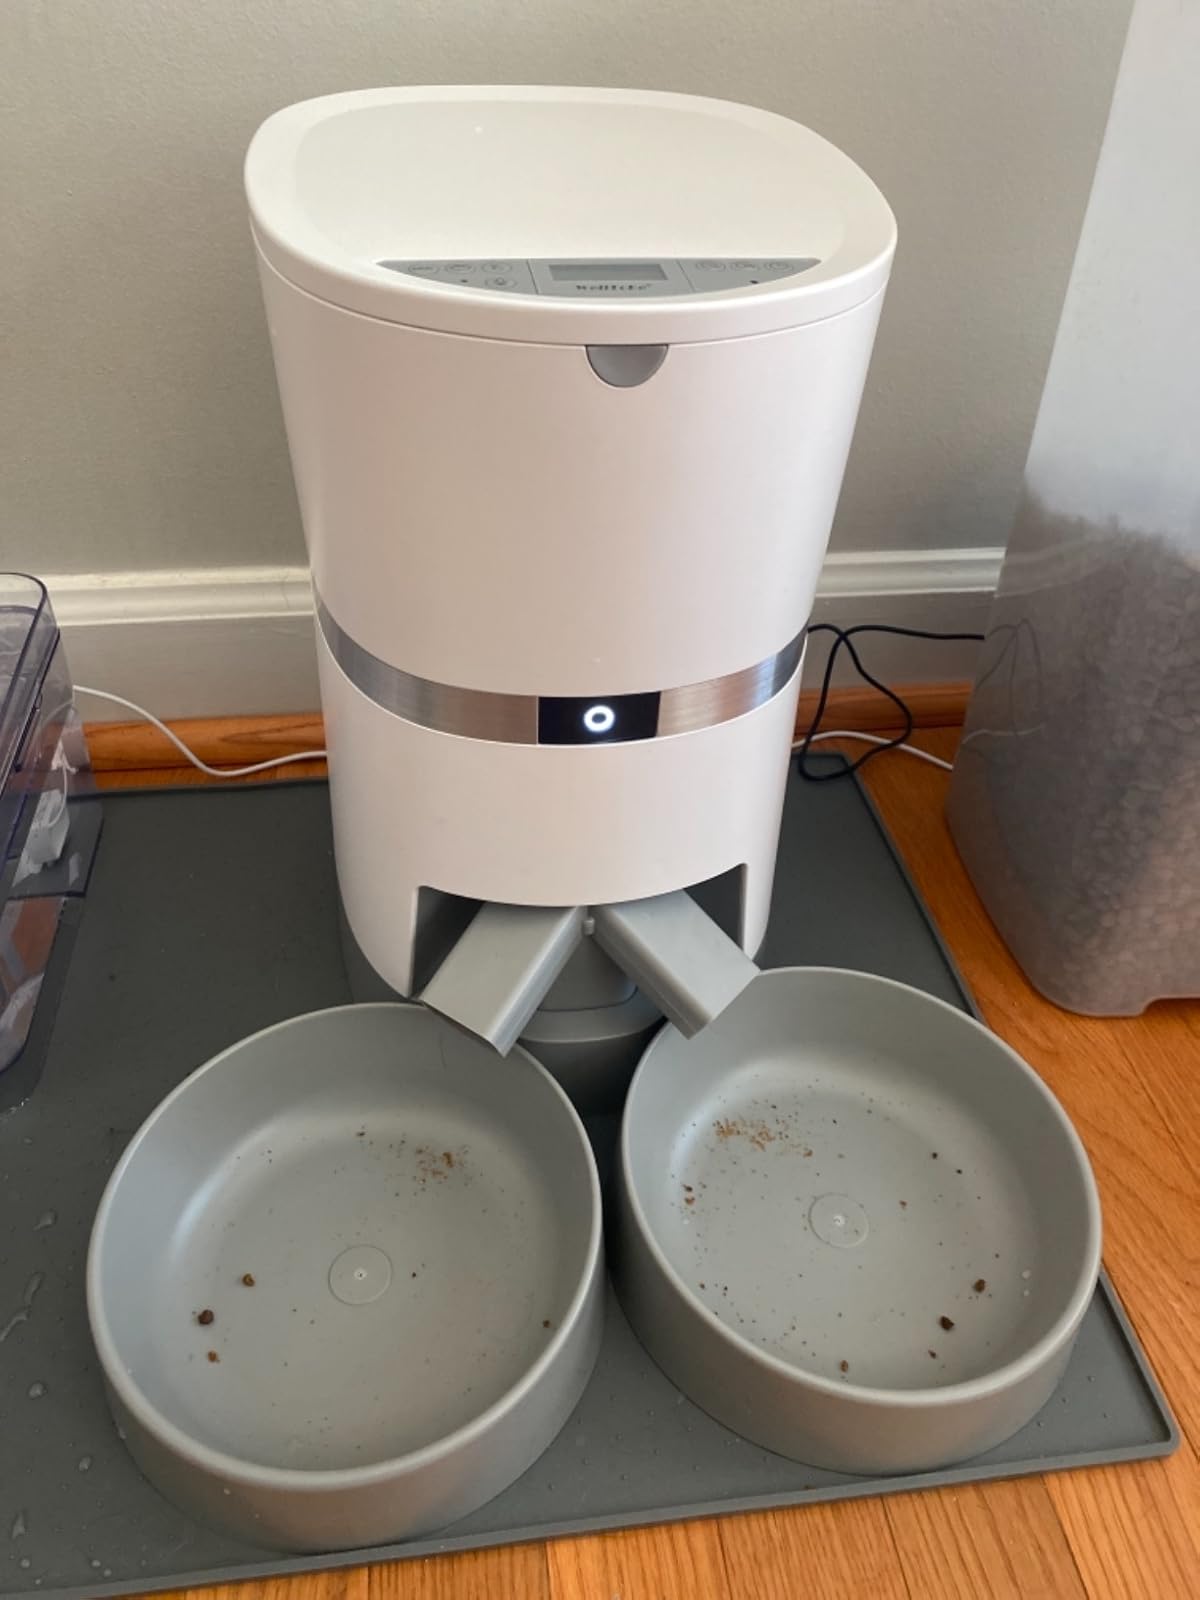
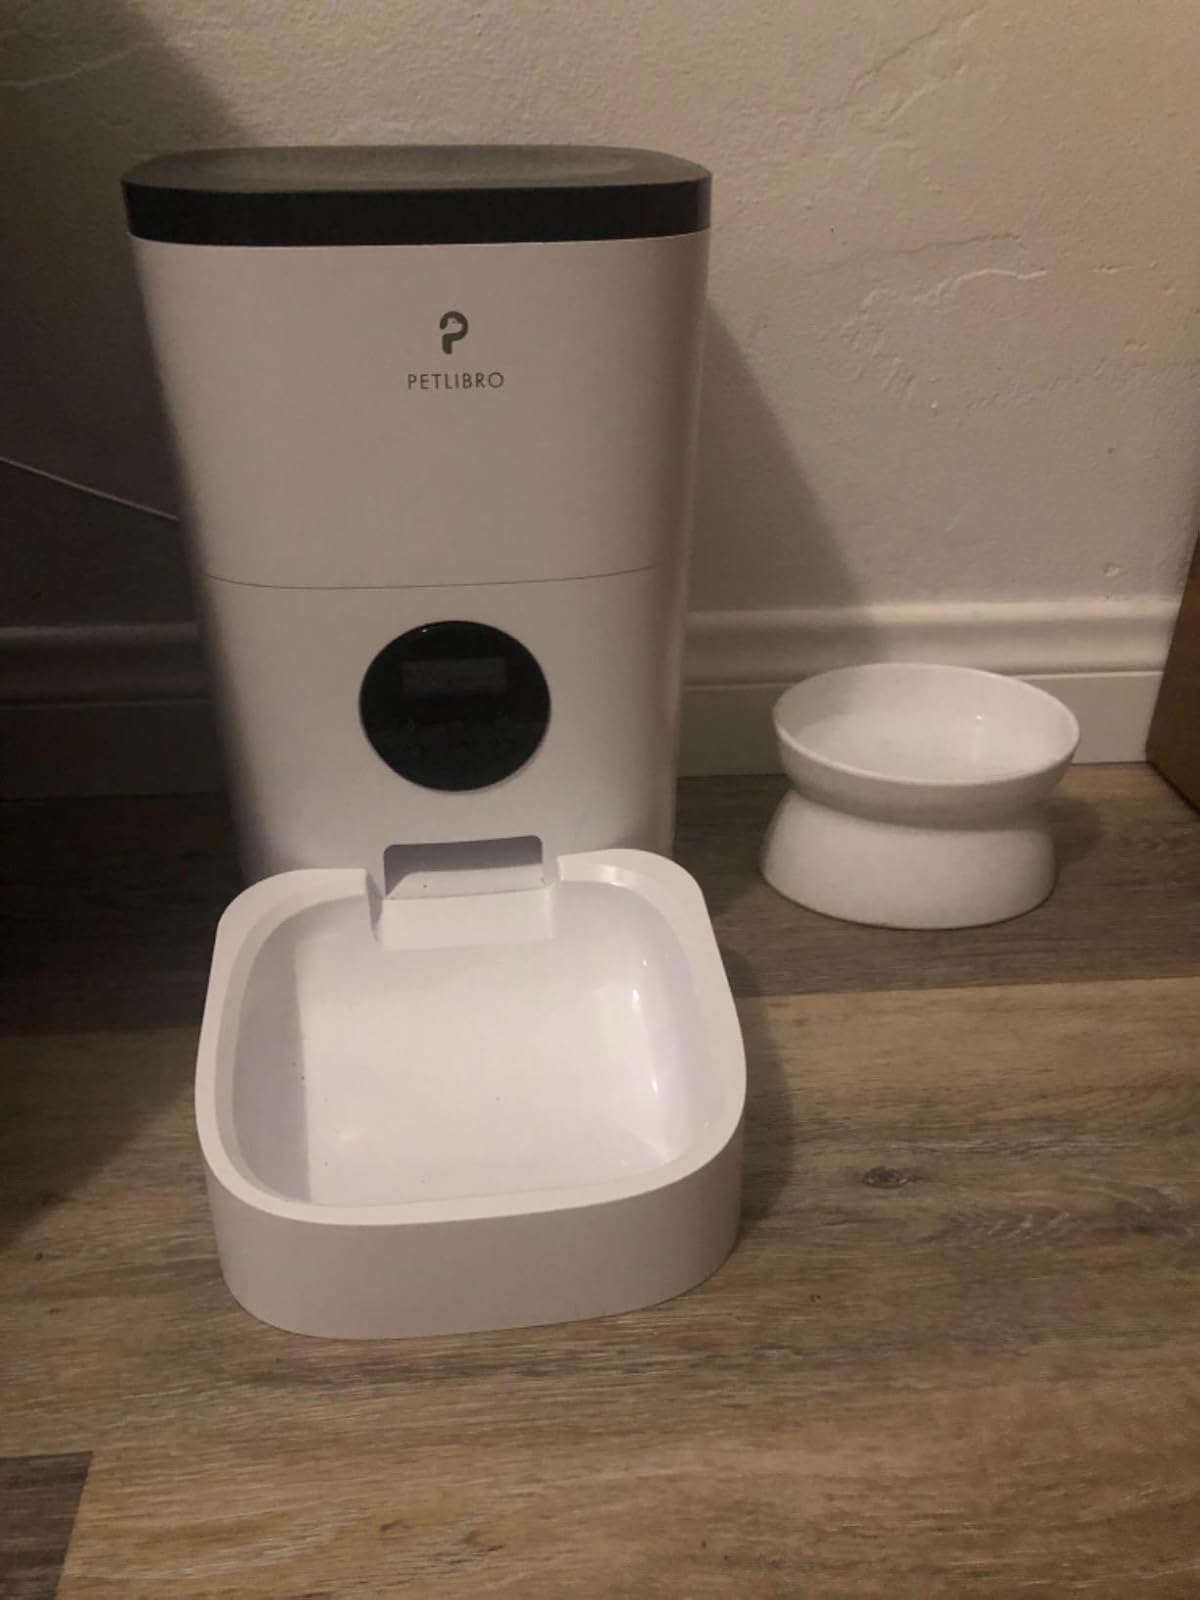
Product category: items_feeder
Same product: no